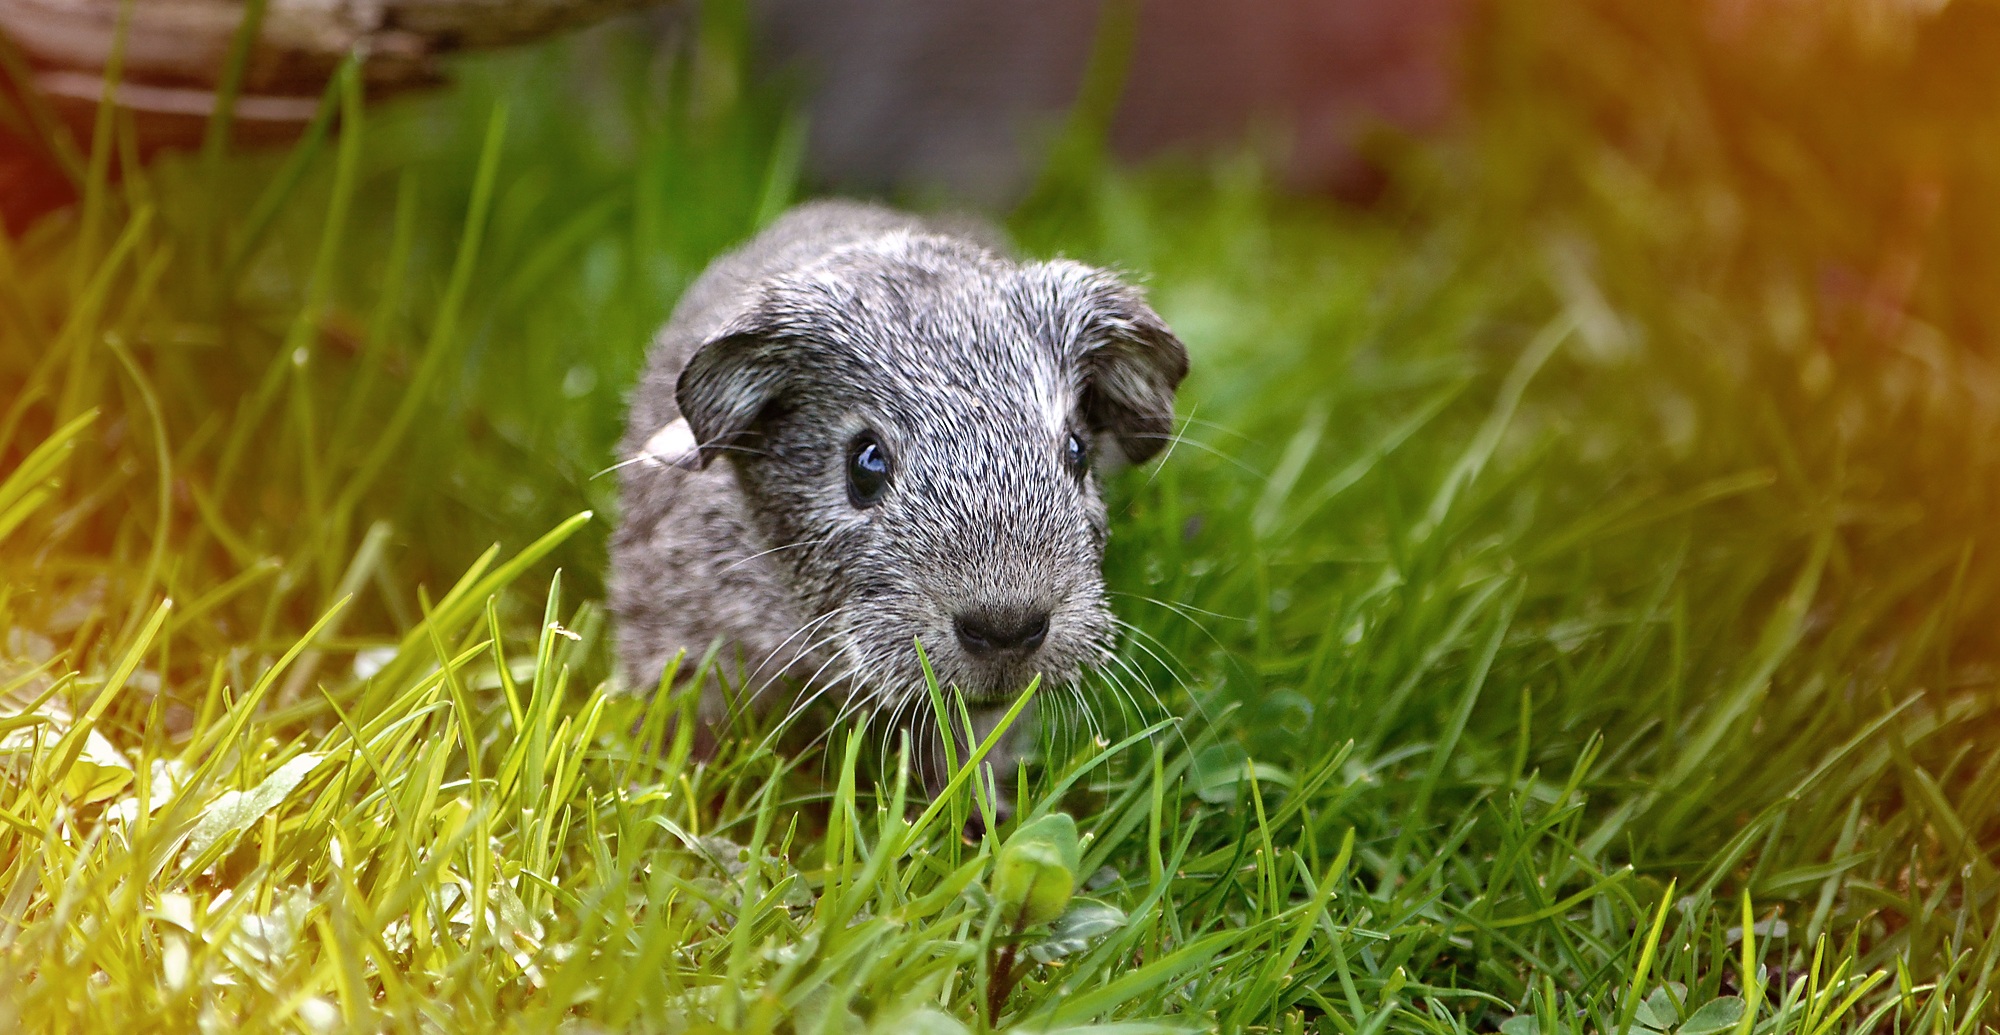
nature, grass, meadow, wildlife, pet, mammal, close, rodent, fauna, guinea pig, silver, vertebrate, out, nager, marmot, young animal, small animal, smooth hair, black and white agouti